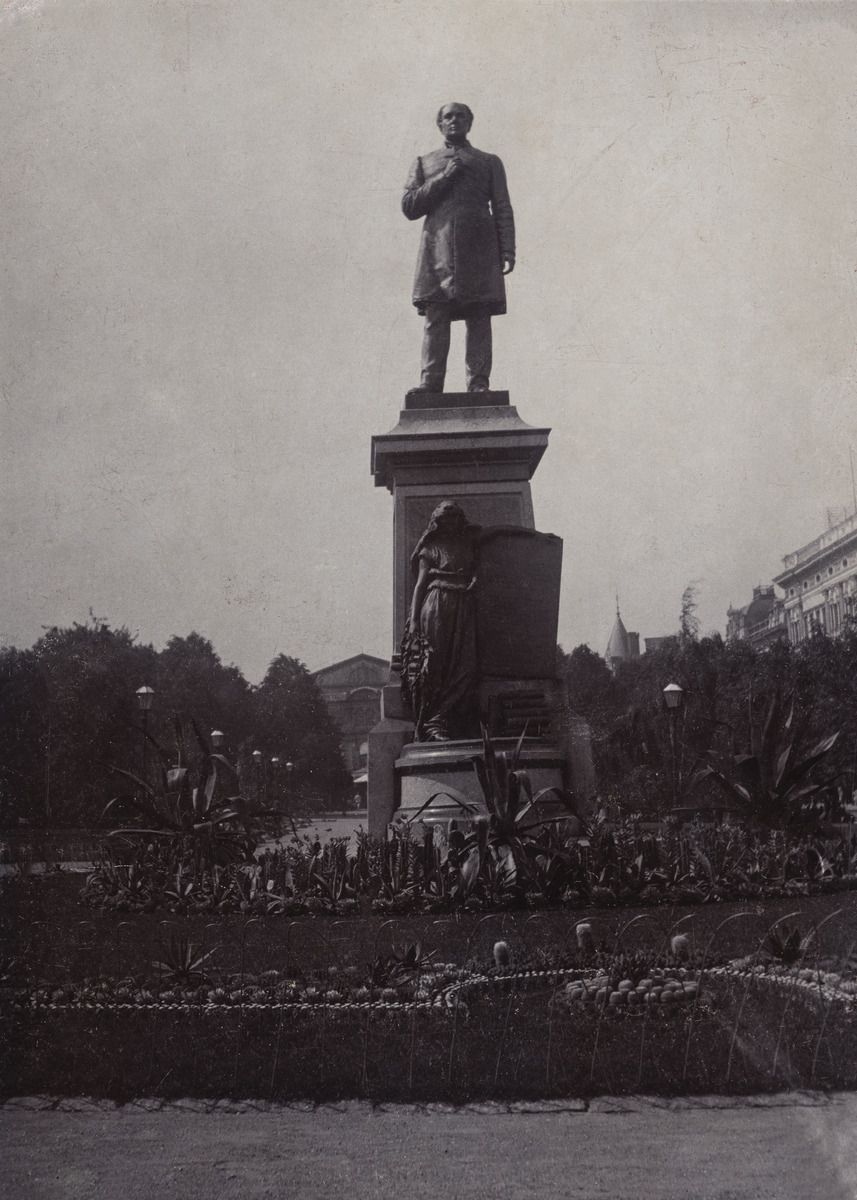
J
sisällön kuvaus: J. L. Runebergin muistopatsas Runebergin esplanadilla. Kuvanveistäjä Walter Runeberg, patsas paljastettiin 1885. mustavalkoinen
Kuvaaja: Hjertzell, F.A.V., valokuvaaja
Ajankohta: kuvausaika 1899 ennen
Paikka: Suomi, Uusimaa, Helsinki, Kaartinkaupunki Helsinki, Runebergin esplanadi
Aiheet: veistokset, patsaat, puistot, kirjailijat, runoilijat